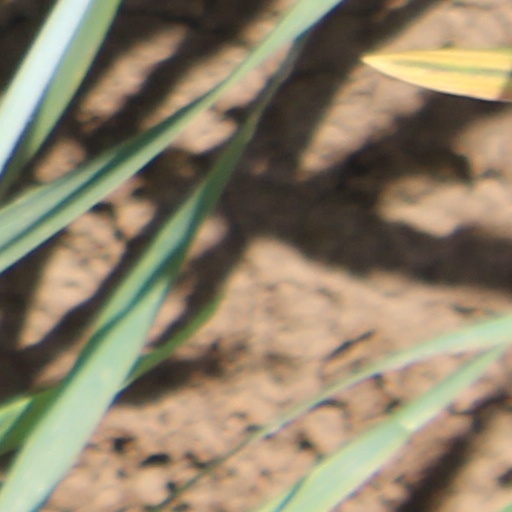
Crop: wheat